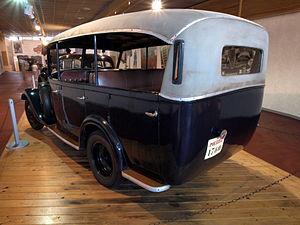
Le Fiat 618RL était une version autobus dérivée du modèle de voiture Fiat 518 Ardita fabriquée par la division autobus de Fiat V.I., branche du groupe italien Fiat.
Le Fiat-Polski 618 était un petit camion à usages multiples fabriqué en Pologne par Fiat Polski entre 1937 et 1939, sous licence Fiat V.I. Italie.